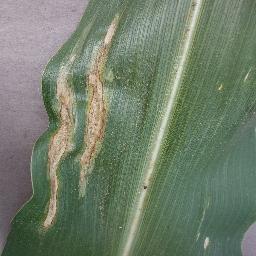
Label: Corn_(Maize)___Northern_Leaf_Blight